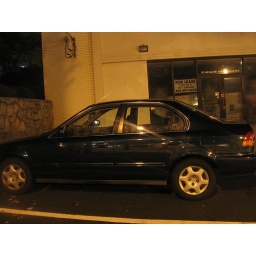
My car taking with artificial light in this case the street light